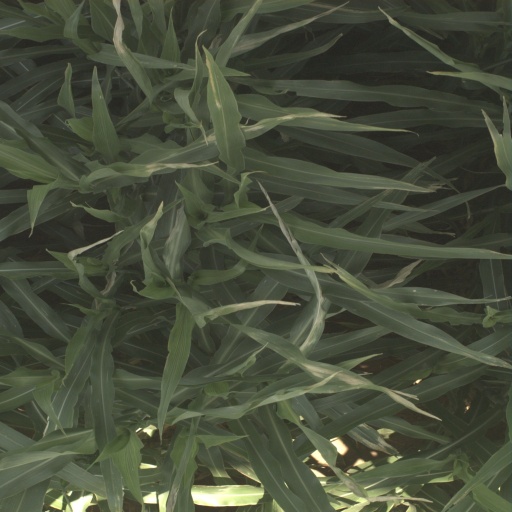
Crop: sorghum